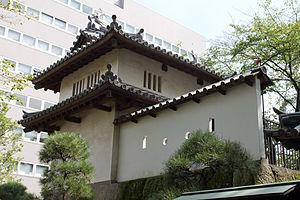
Le domaine de Takasaki est un fief féodal japonais de l'époque d'Edo situé dans la province de Kōzuke. Il était dirigé à partir du château de Takasaki dans l'actuelle ville de Takasaki. Le domaine est dirigé pendant la majeure partie de son histoire par une branche cadette du clan Matsudaira.